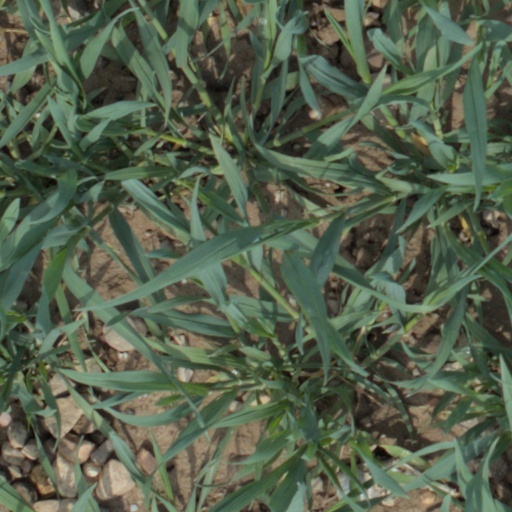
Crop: wheat